Queens Quay (Toronto)

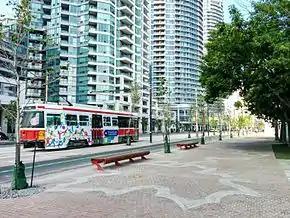
Looking east down Queens Quay, next to Ann Tindal Park.

Queens Quay is a prominent street in the Harbourfront neighbourhood of Toronto, Ontario, Canada. The street was originally commercial in nature due to the many working piers along the waterfront; parts of it have been extensively rebuilt in since the 1970s with parks, condominiums, retail, as well as institutional and cultural development.